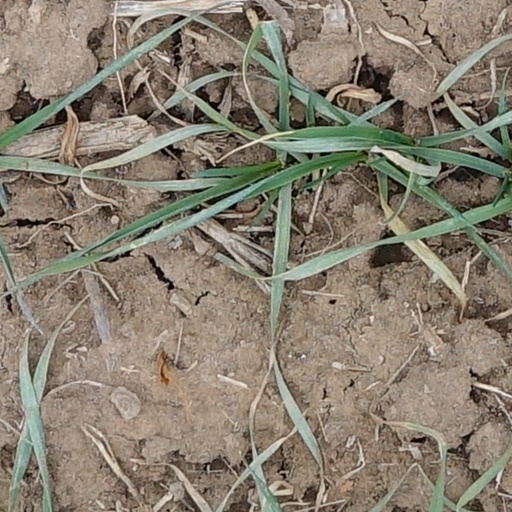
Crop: wheat